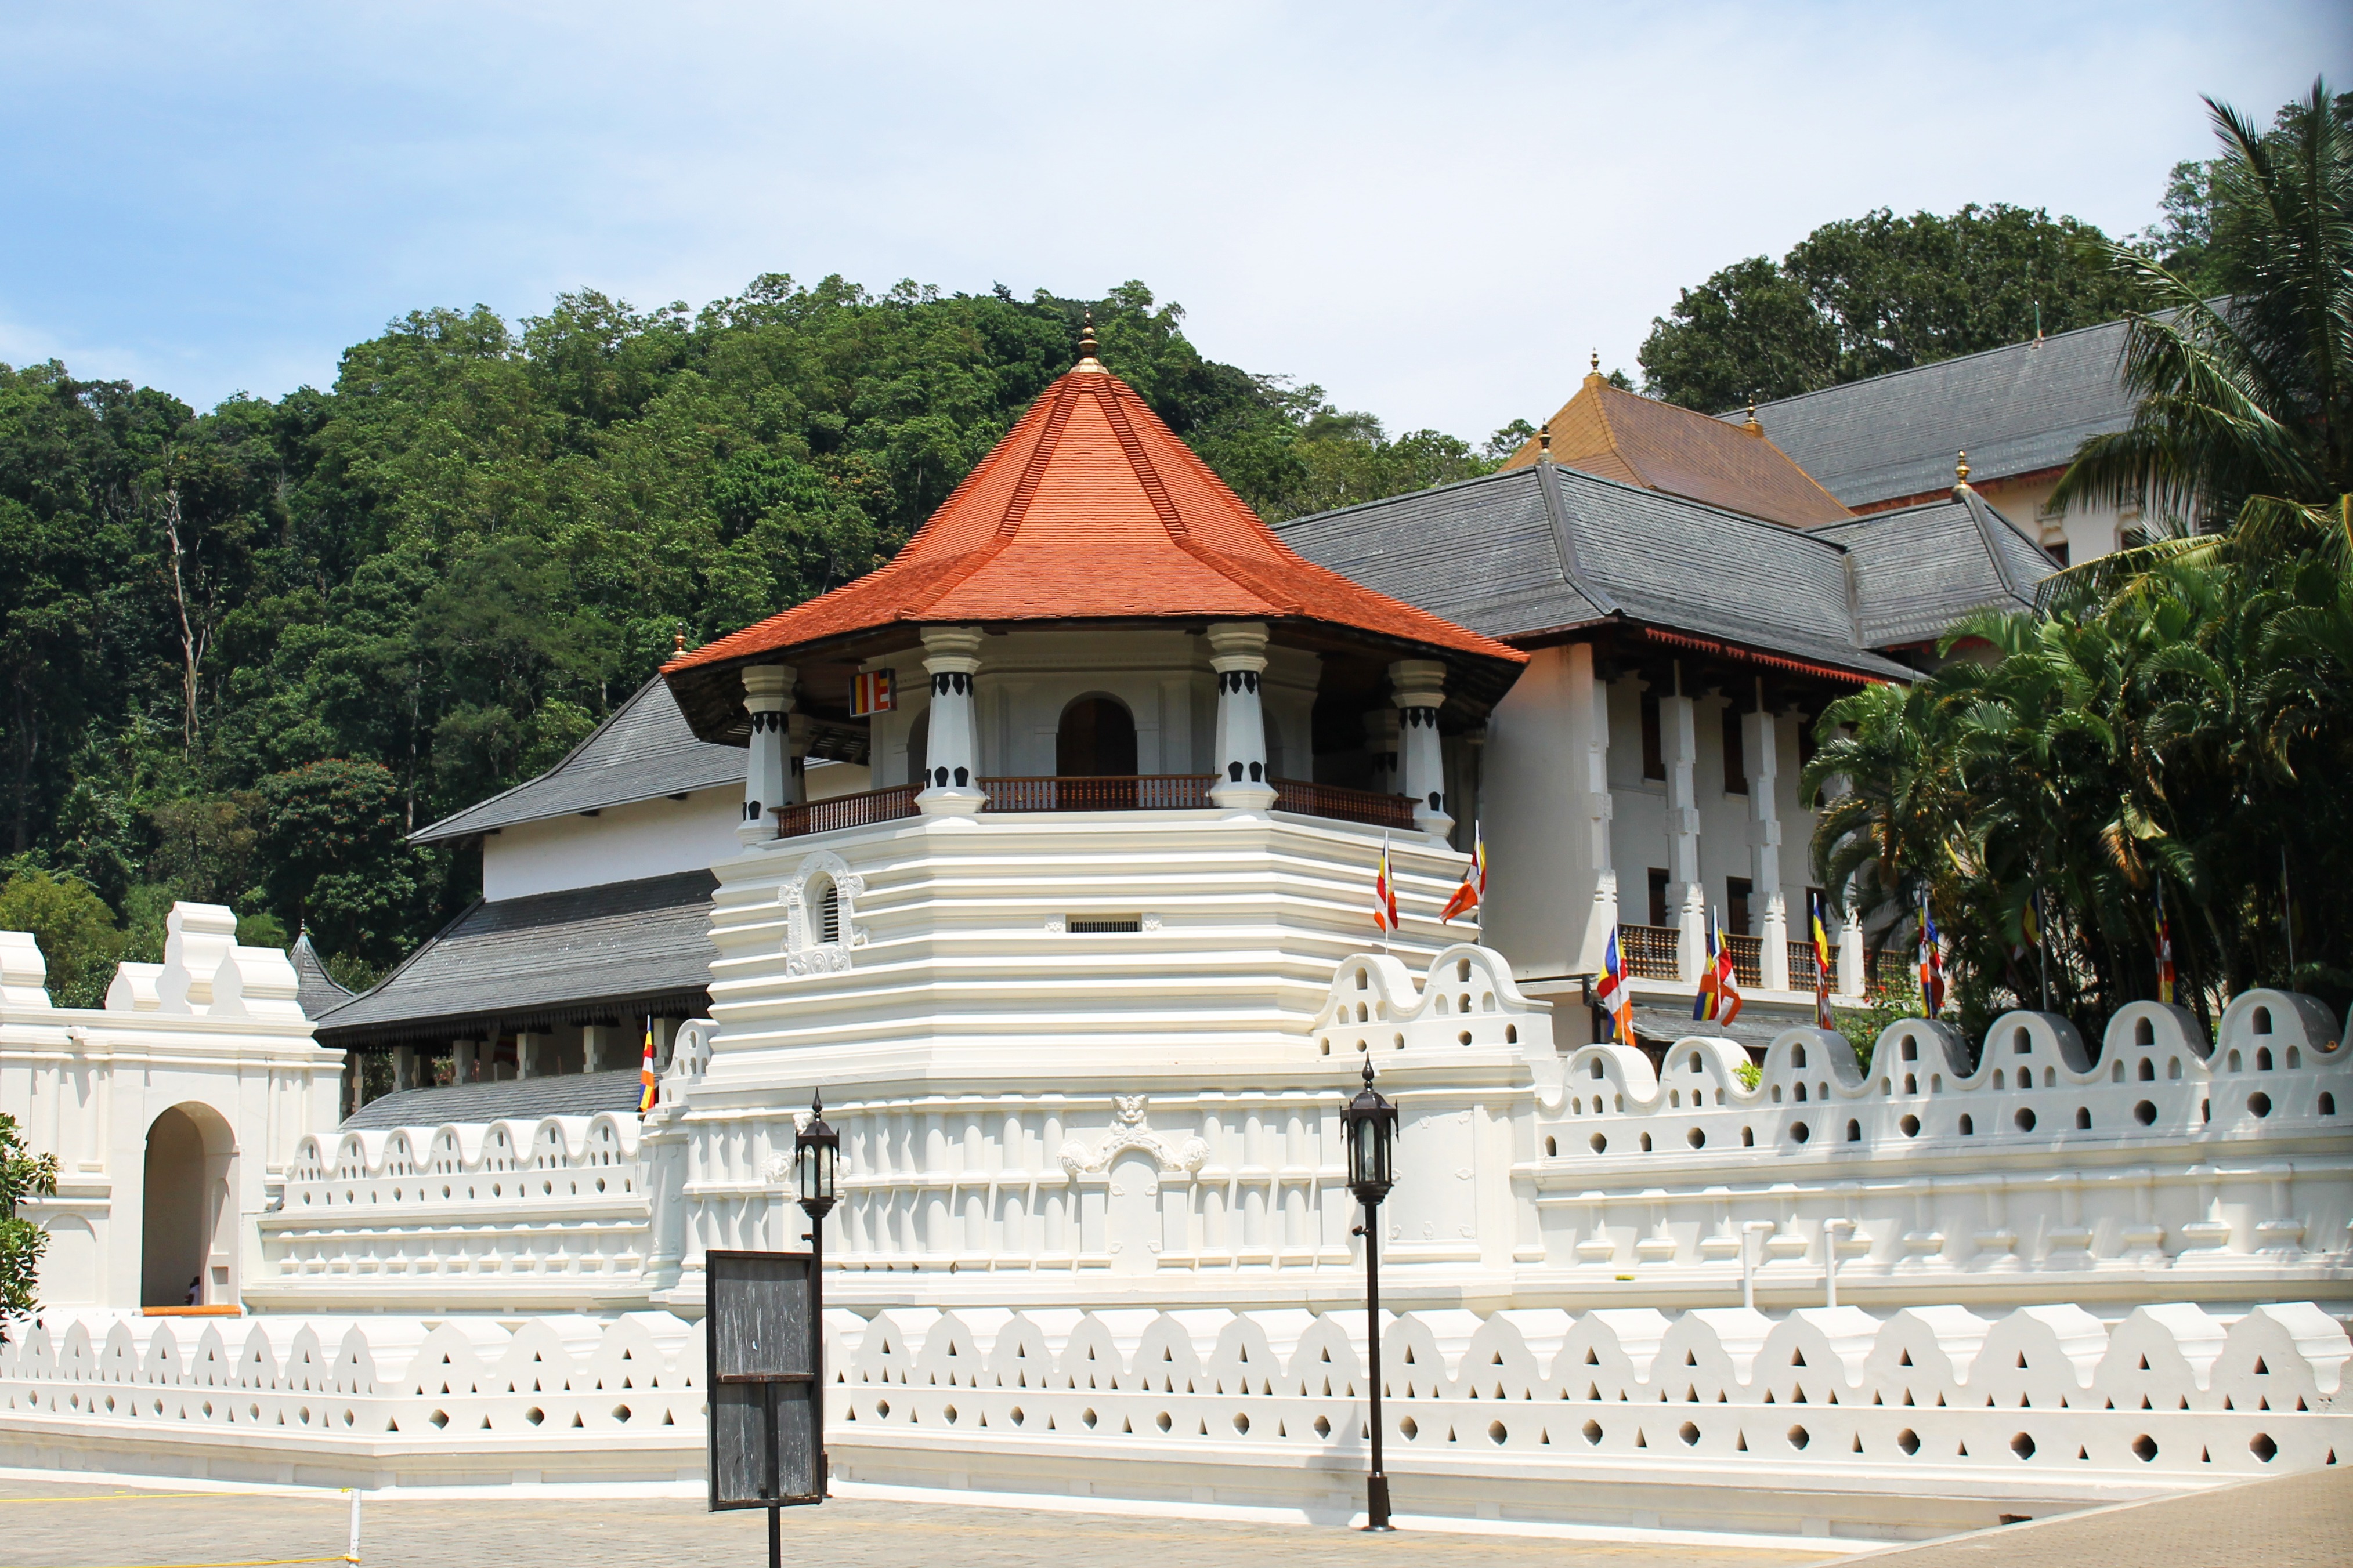
architecture, structure, building, palace, travel, landmark, historic, tourism, place of worship, design, temple, shrine, estate, architecture design, kandy, shinto shrine